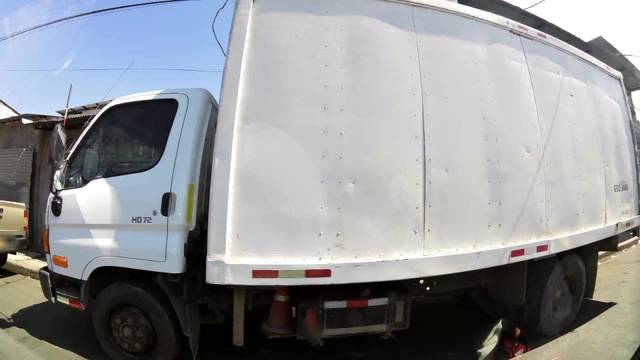
Region: Ecuador
Coordinates: -2.229, -79.935